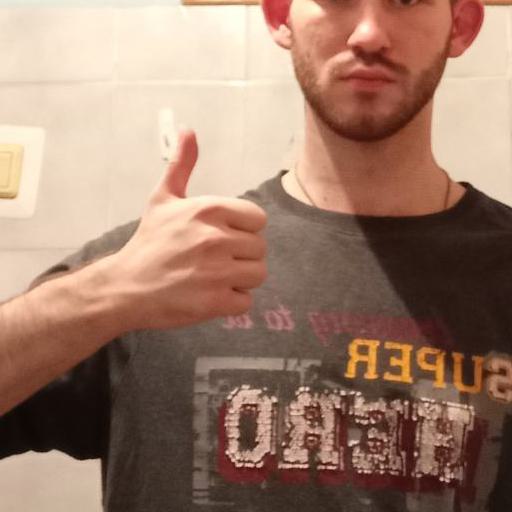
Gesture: like